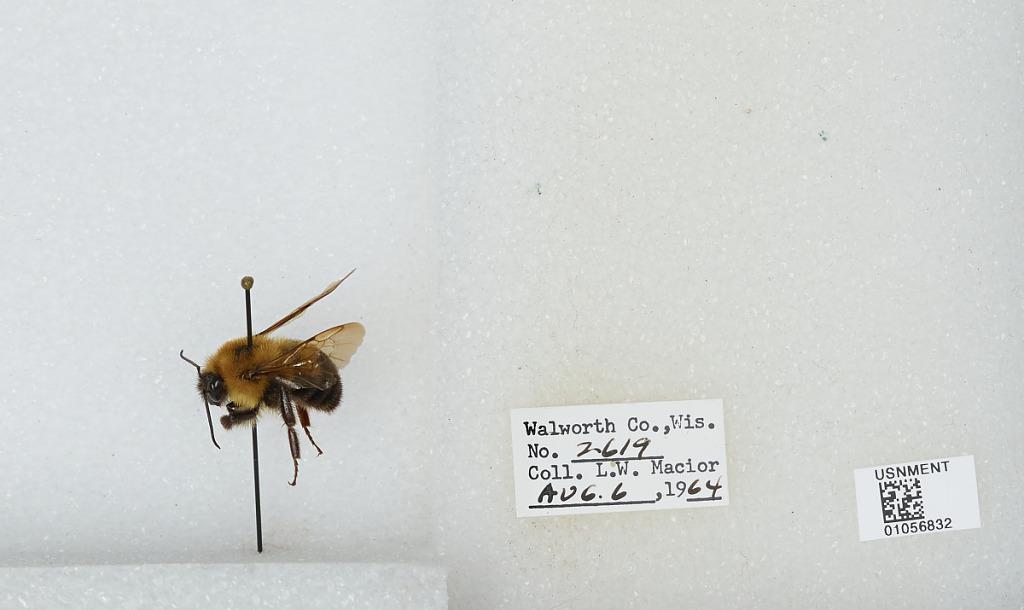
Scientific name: Bombus (Pyrobombus) bimaculatus Cresson
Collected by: L. Macior
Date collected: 1964-8-6
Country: United States
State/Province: Wisconsin
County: Walworth
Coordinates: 42.67, -88.54